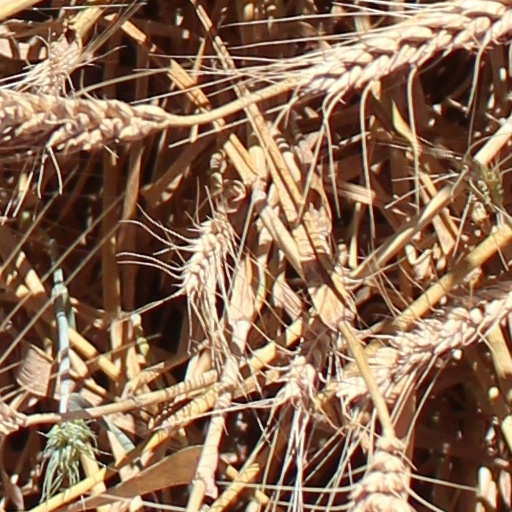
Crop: wheat